Torrão

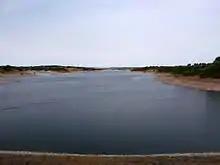
Trigo de Morais Reservoir

Torrão is one of six parish of Alcácer do Sal, located southeast of this municipality, in the south part of the Setúbal District.